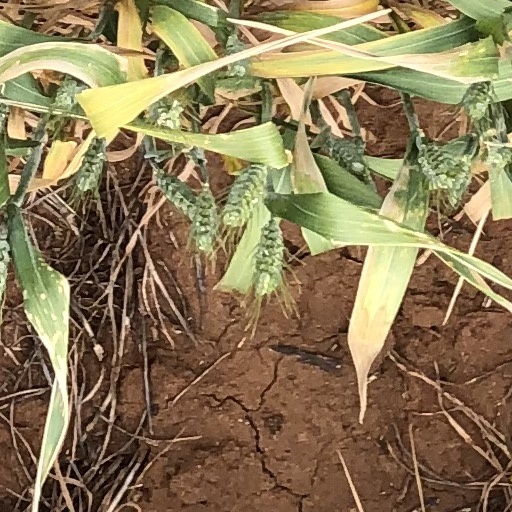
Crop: wheat